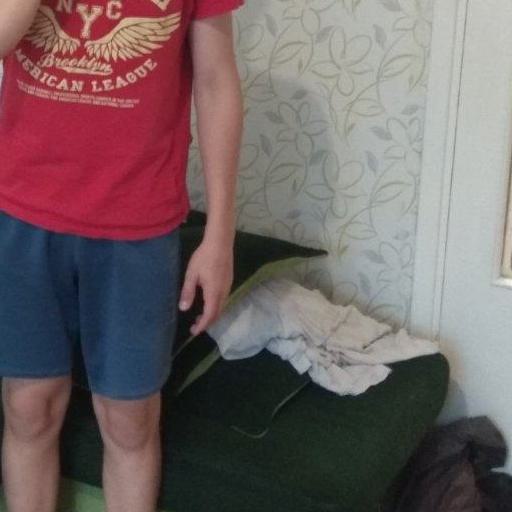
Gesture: no_gesture